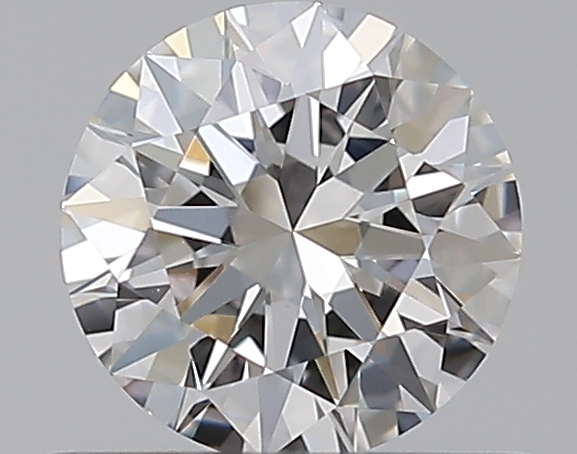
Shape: round
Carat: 0.5
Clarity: VS1
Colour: F
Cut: EX
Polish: EX
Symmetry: EX
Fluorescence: N
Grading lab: GIA
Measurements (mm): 5.14 x 5.16 x 3.13